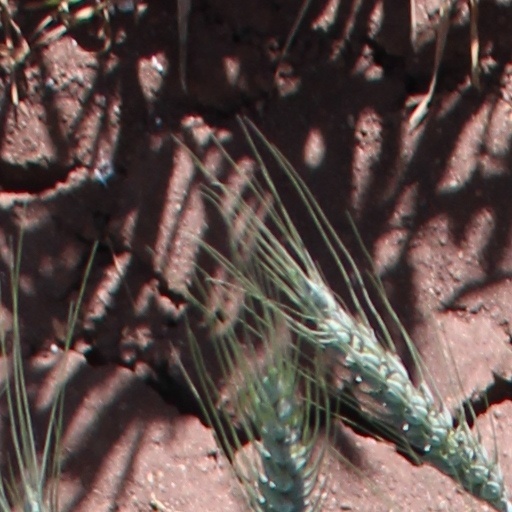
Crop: wheat